Rugova (region)

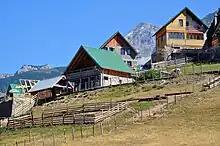
Cabins

Ethnically, Rugova is a pure area with a population of approximately 100 inhabitants known as Gheg Albanians who came from Kelmend (Malësia e Madhe). Therefore, the population is divided into tribes who are part of the Kelmend region: Lajç, Nikç, Muriq, Vukël and Selcë. According to legend, the tribes were created by the four sons of the tribe leader, with the origin from Bishtanini. The sons of Nikë Deda came to the land of Rugova, and they gave the villages names that reflected their origins, such as Drelaj from Dreli, Stankaj from Stank, Pepaj (Pepiq) from Pepi, Nokshiq from Noku. However, some people settled here because of the feud.